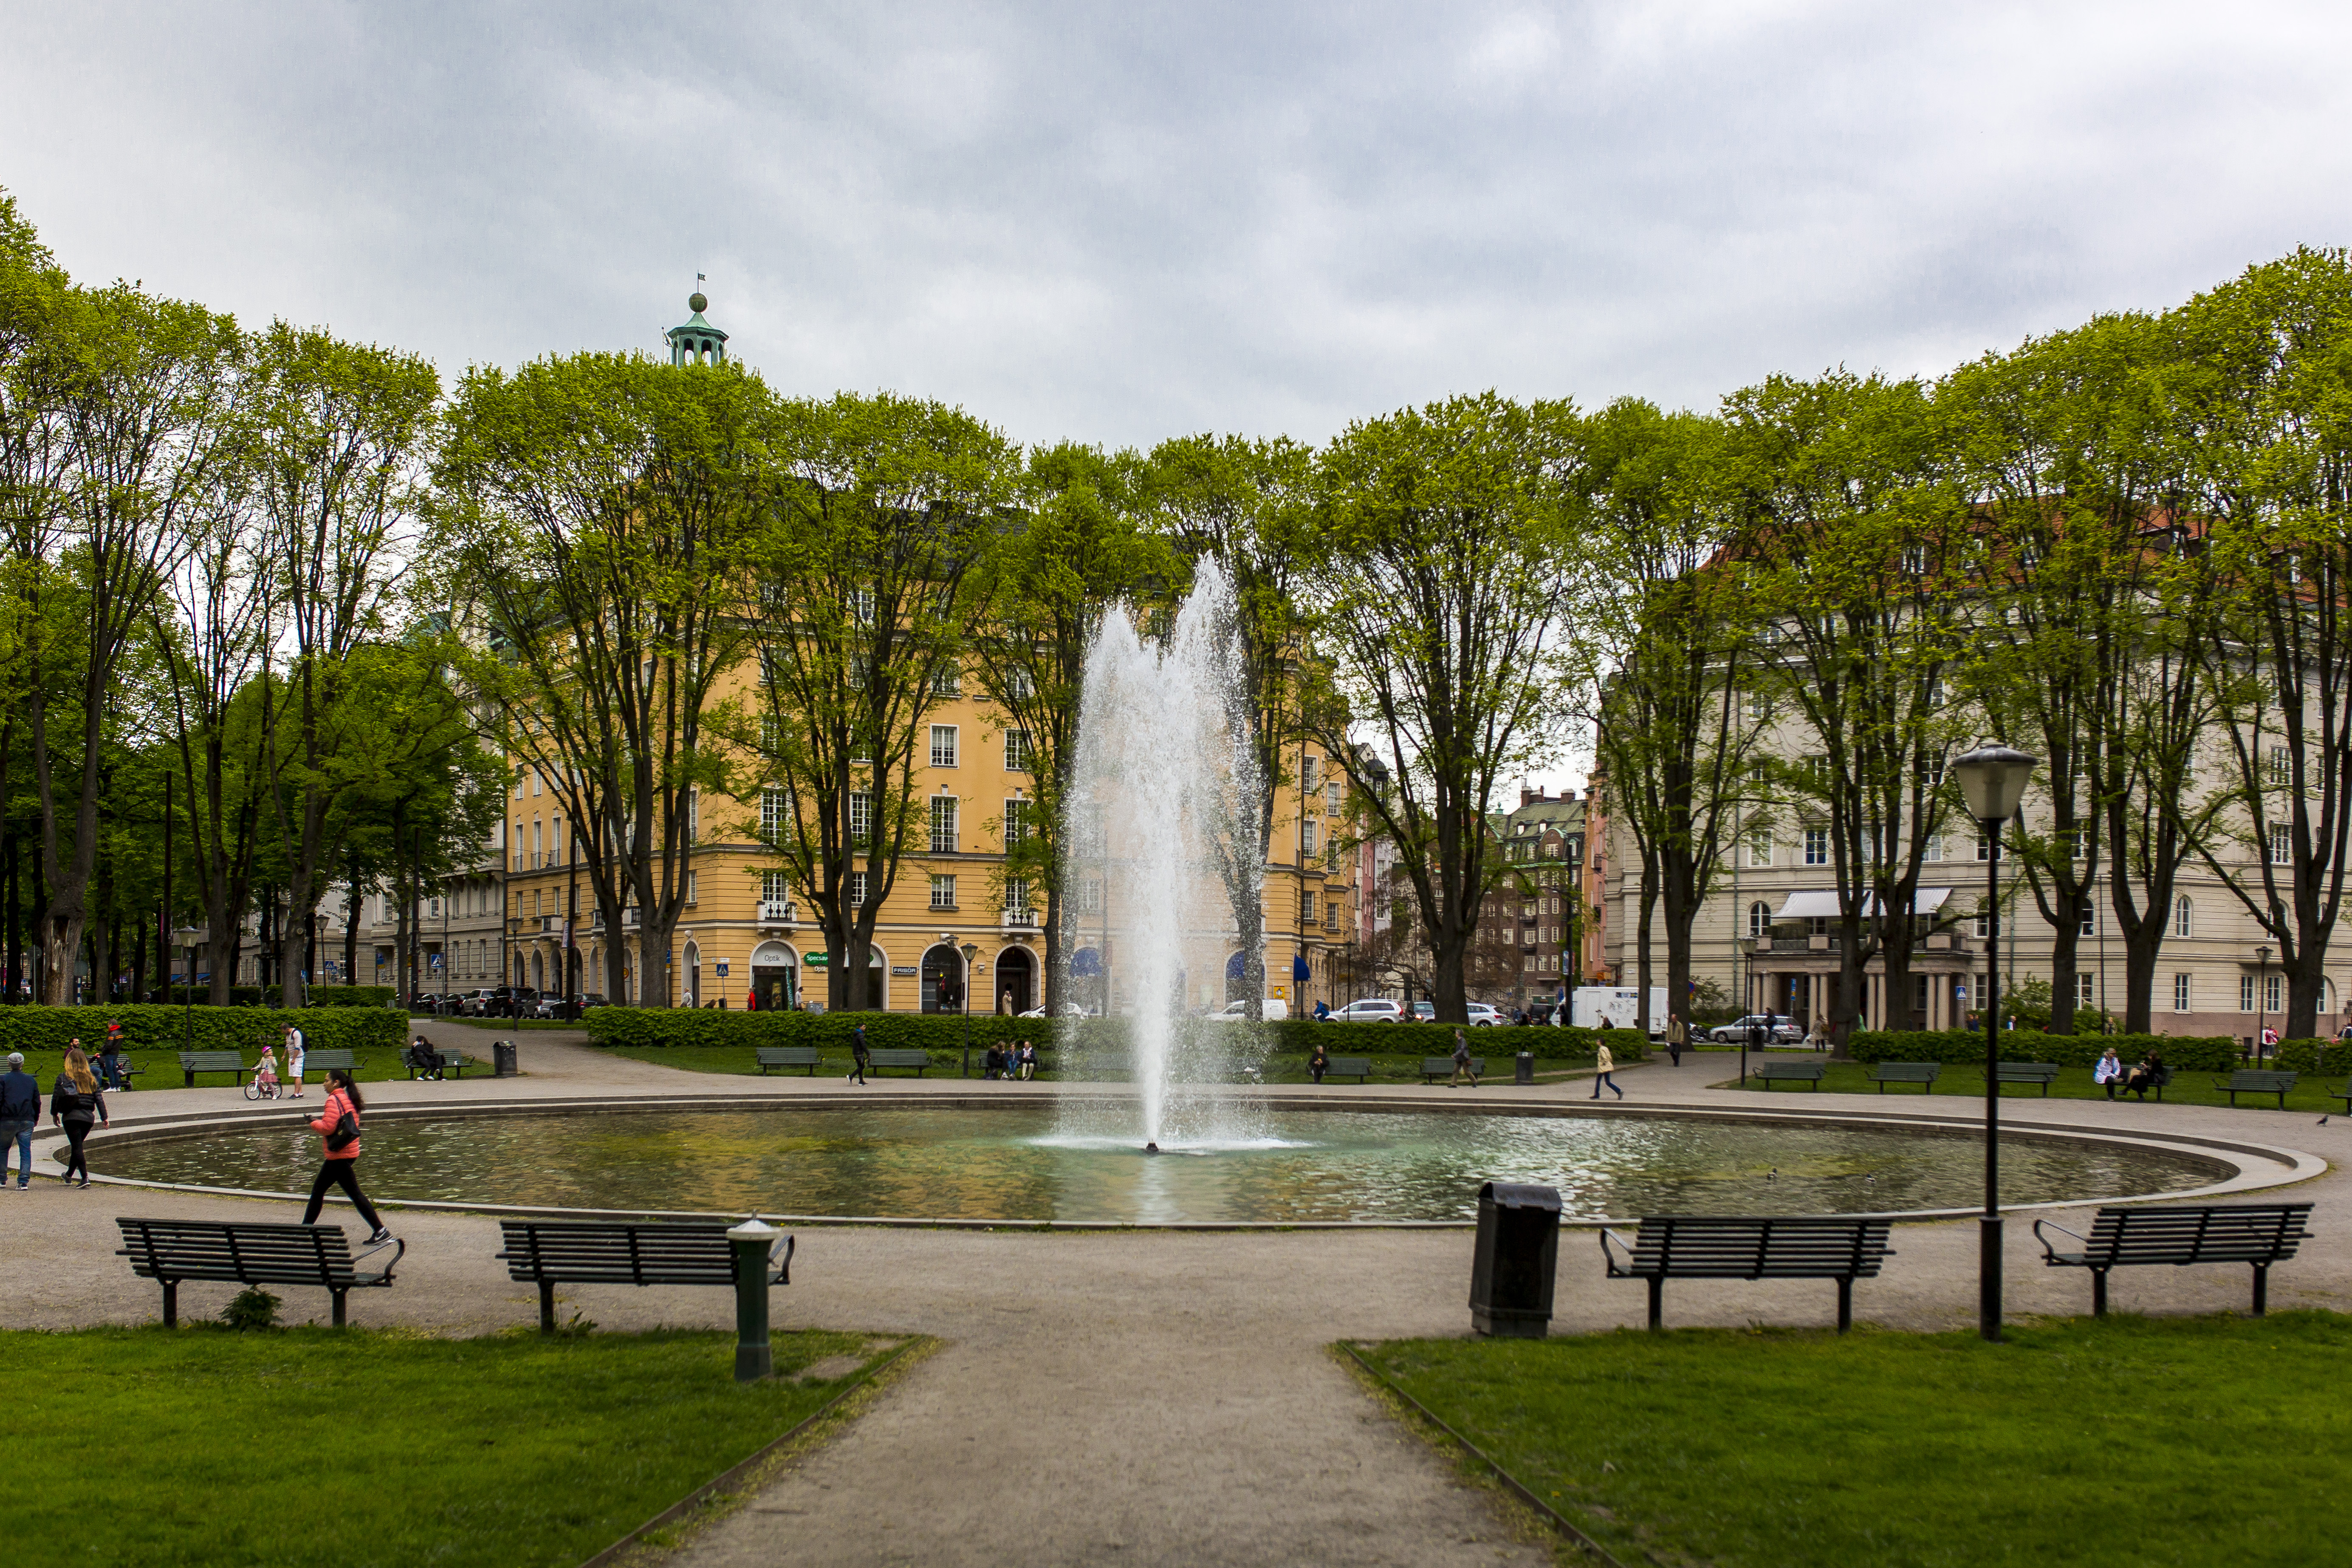
tree, water, grass, group, people, street, palace, city, crowd, plaza, park, botany, garden, trees, memorial, buildings, fountain, town square, botanical garden, estate, benches, water feature, vehicles, reflecting pool, urban area, woody plant